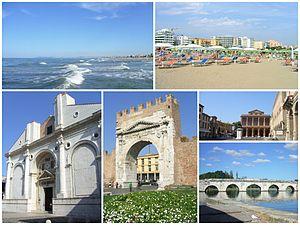
Rimini est une ville d’Italie, capitale de la province de Rimini, dans la région Émilie-Romagne. Située sur le littoral adriatique, entre l'embouchure de la Marecchia et l’Ausa, c'est l'une des plus grandes stations balnéaires d’Europe, grâce à ses quelque 15 km de plage sableuse et ses nombreux hôtels. Le premier établissement de bains de Rimini a ouvert en 1843.